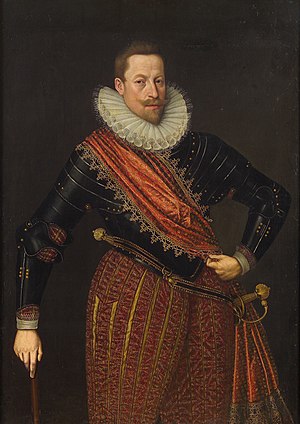
Ungarns regenter / Konger af Ungarn / Huset Habsburg
? -895 Álmos